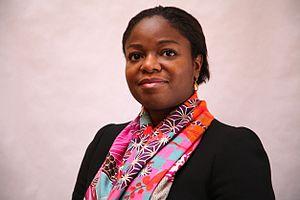
Portrait de Cina Lawson en 2012